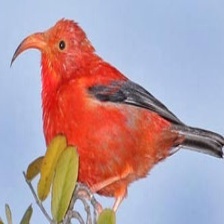
Species: IWI
Scientific name:  VESTIARIA COCCINEA.